Culture of Sydney

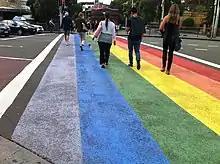
The original temporary rainbow crossing on Oxford St (April 2013)

The Sydney Writers' Festival based in Walsh Bay, is held each year in May, featuring readings and discussions by Australian and international writers. An array of novels have used Sydney as a setting, notably Ruth Park's "The Harp in the South", which charts the slums of 1930s–40s Sydney, Christina Stead's "Seven Poor Men of Sydney" which addresses a similar theme of life in the poor neighbourhoods, and Elizabeth Harrower's "Down in the City"–set in a King's Cross apartment in the late 1950s. More contemporary examples include Melina Marchetta's "Looking for Alibrandi", J. M. Coetzee's "Diary of a Bad Year", Peter Carey's "30 Days in Sydney", Patrick White's "The Eye of the Storm" and Kate Grenville's "The Secret River". Prolific writers from the city include Geraldine Brooks, Jackie French, Kathy Lette, Phillip Knightley and Richard Neville.